John Husee

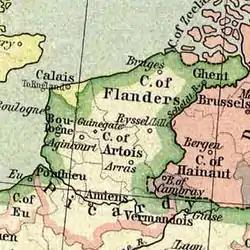
Map showing in 1477 the Pale of Calais (in yellow), where Husee spent much of his career

In August 1533 Husee entered the service of the newly appointed Lord Deputy of Calais, Arthur Plantagenet, 1st Viscount Lisle, an illegitimate son of Edward IV, and in his youth a close companion of Henry VIII. As Grummitt puts it, Husee 'quickly became Lisle's indispensable right-hand man', and 'the consummate Tudor servant'. He carried letters from Calais to England, and kept Lord Lisle informed of political events at court. Much of his time, particularly in the 1530s, was spent in England following Lord Lisle's suits at law. Husee was particularly adept at relations with those in the upper echelons of power, and even at times offered Lord Lisle advice on dealing with King Henry VIII, who evidently liked him.